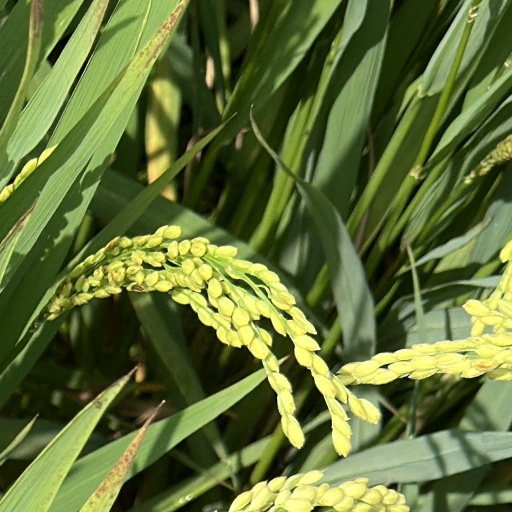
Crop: rice